Silly (band)

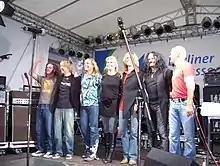
Silly in 2007

Silly is a German rock band. Founded in East Germany in 1977, Silly was one of the country's most popular music acts, and was well known for its charismatic lead singer Tamara Danz. Her death in 1996 ended the band's recording career after 18 years. In 2005 the surviving members began to perform as Silly again, first with several guest singers, before choosing actress Anna Loos to replace Danz. The first album with the new line-up, "Alles Rot", became the band's most successful to date, reaching number 3 on the German charts in 2010.